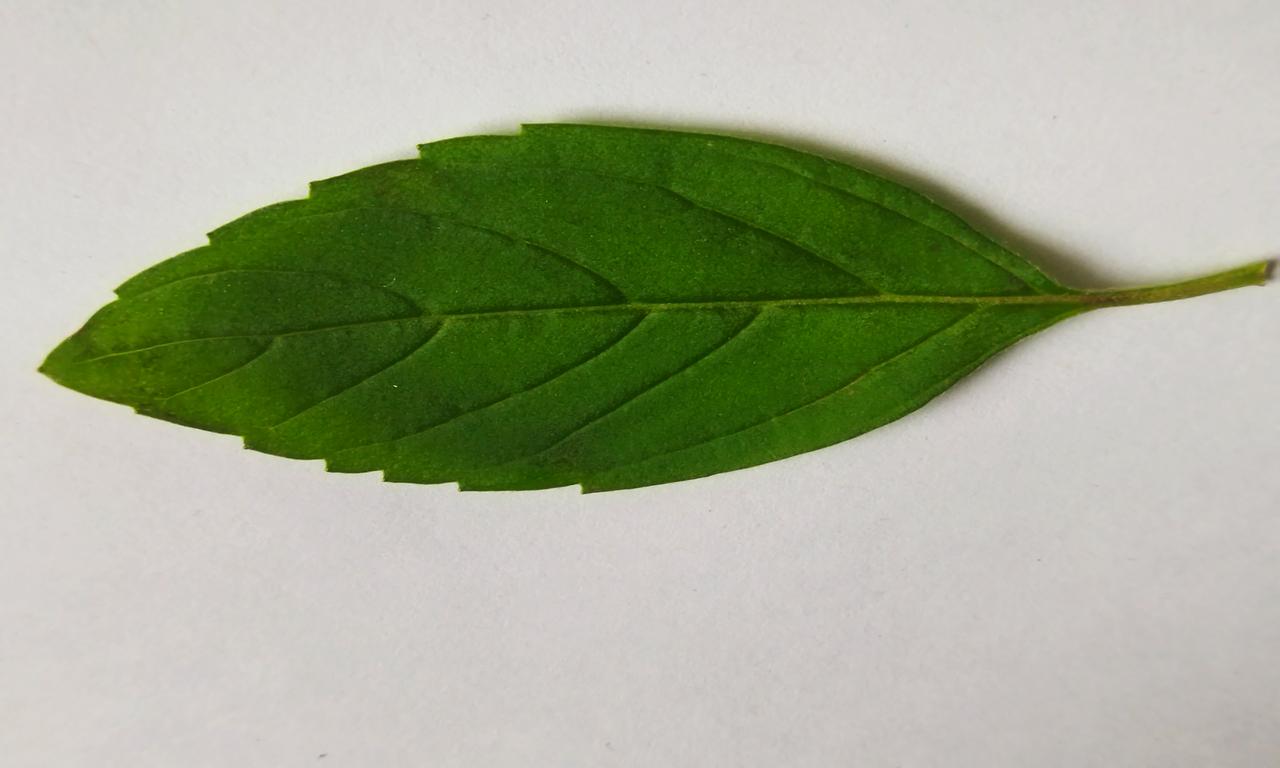
Label: Fresh